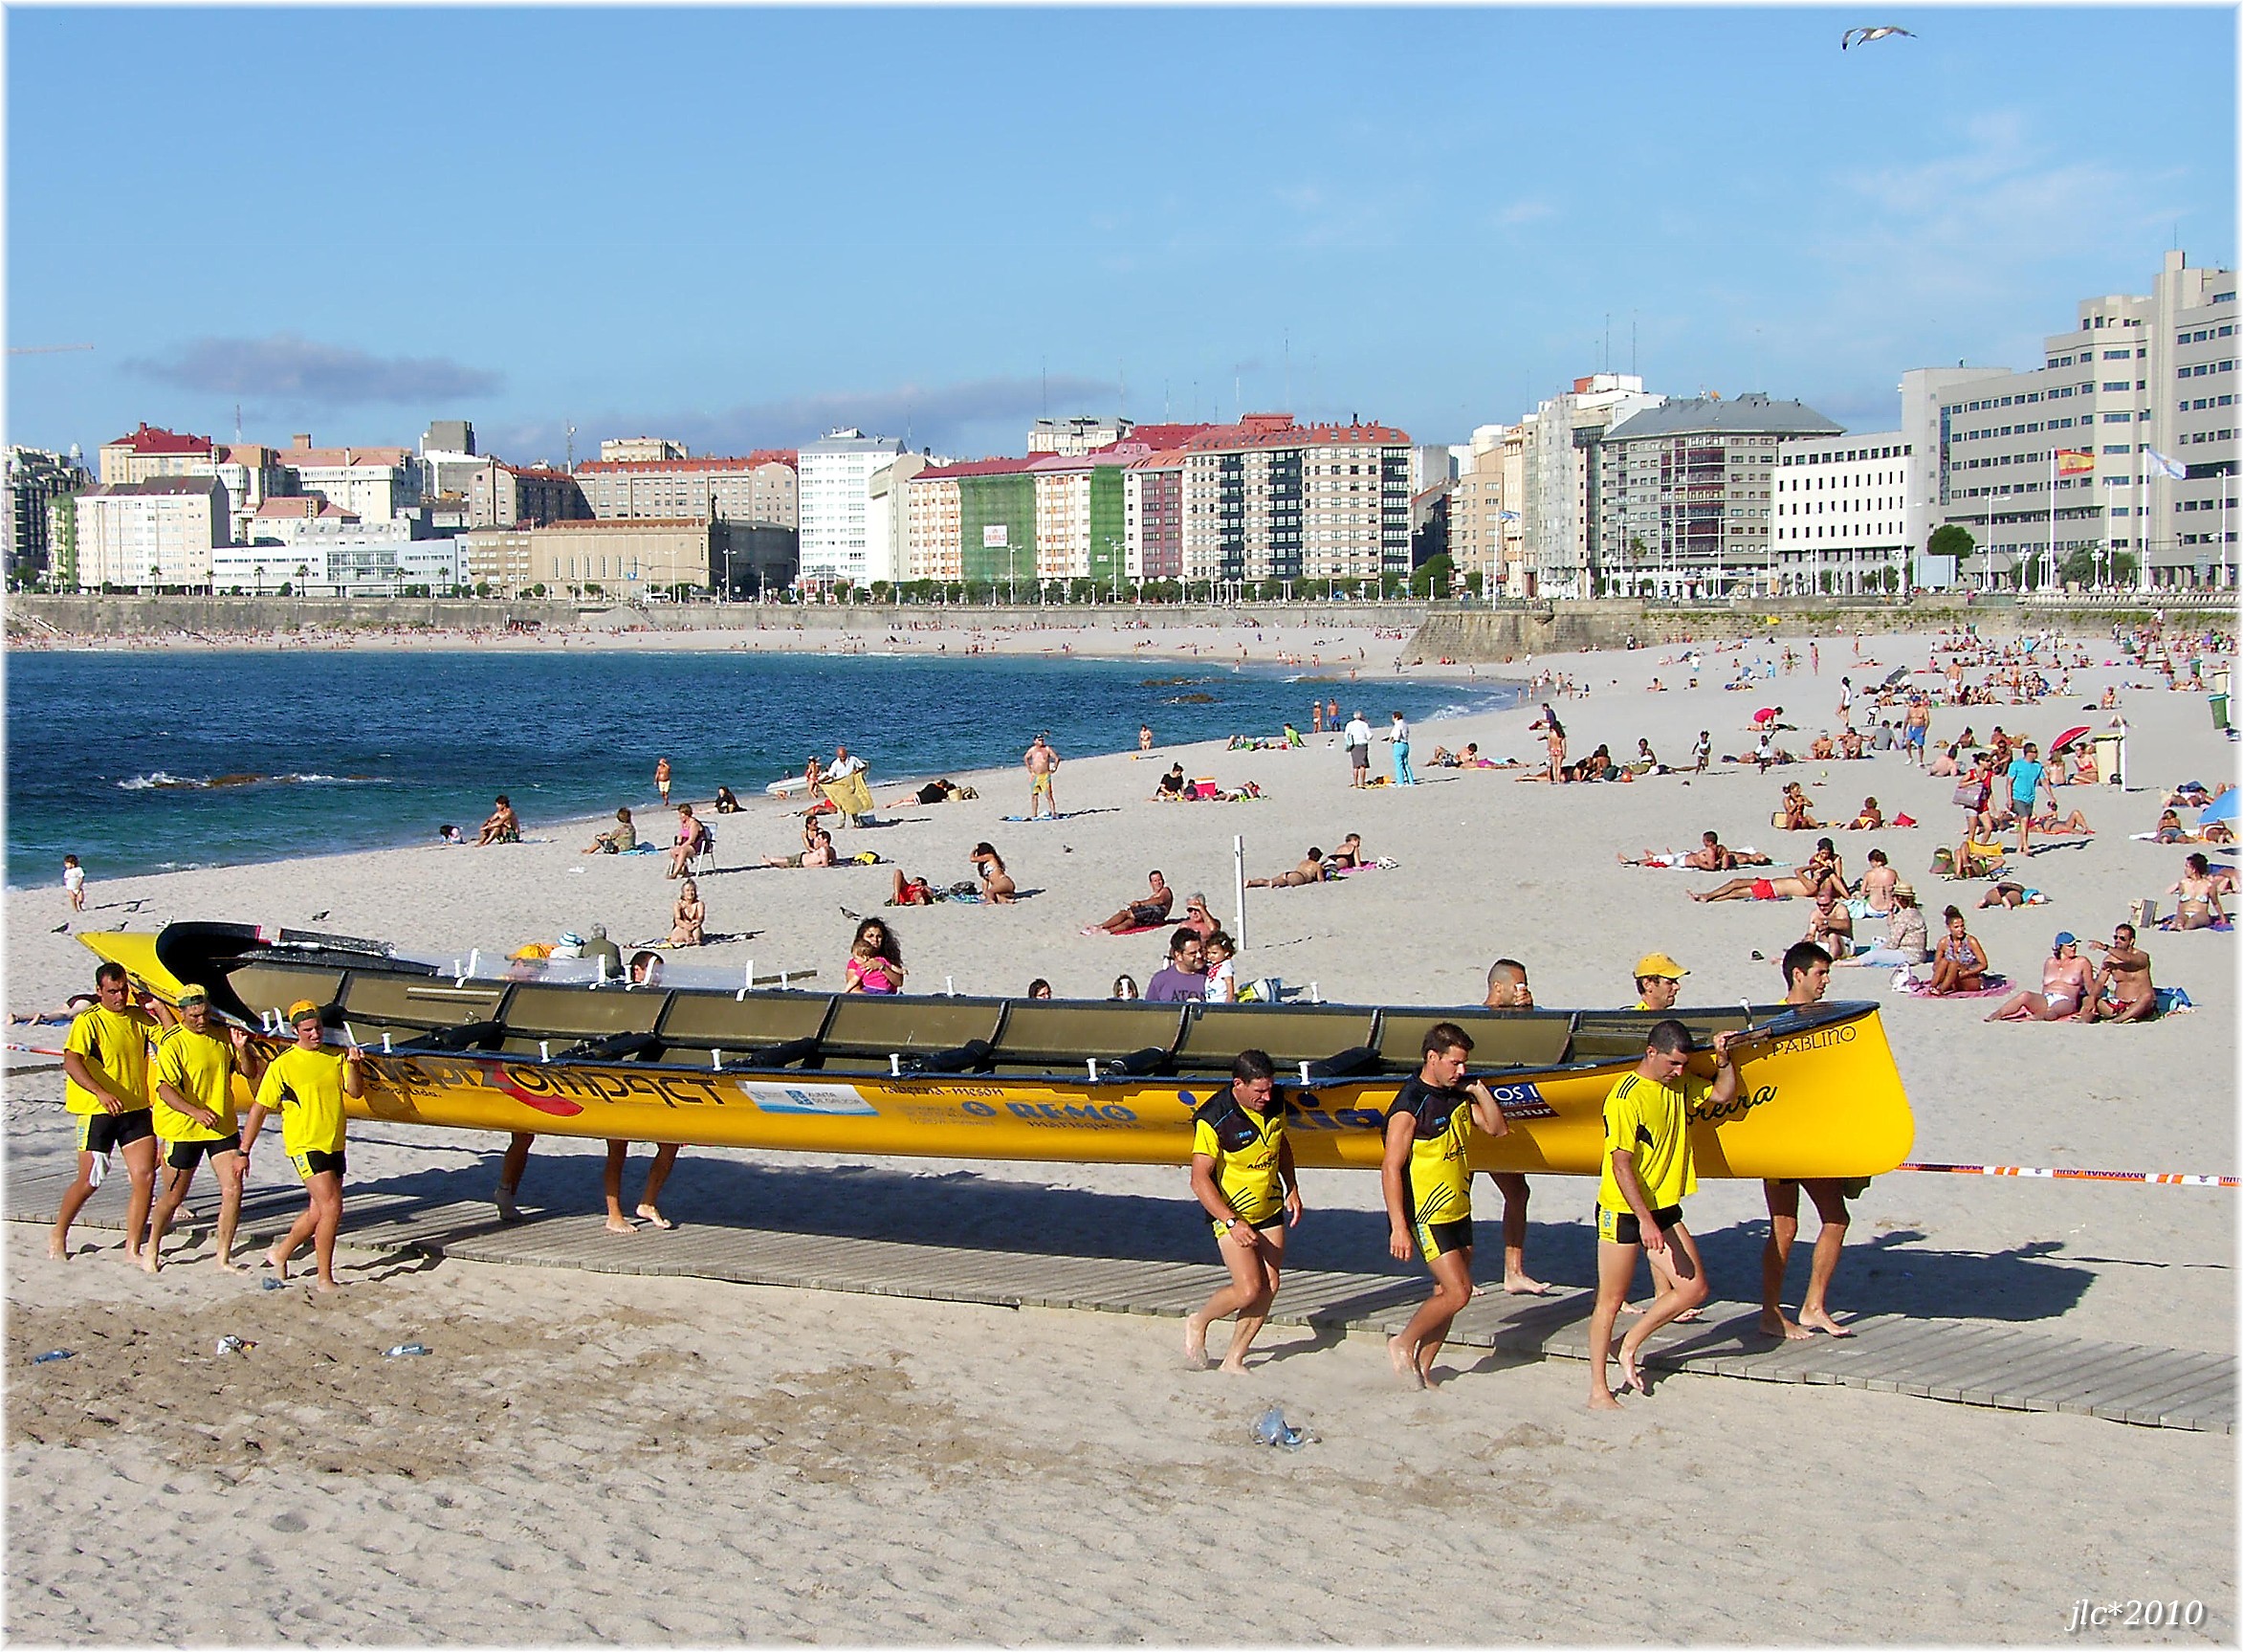
beach, sea, coast, boardwalk, walkway, europe, race, spain, boating, europa, galicia, rowing, espana, embarcaciones, playas, embarcacions, traineras, acoru a, coru a, endurance sports